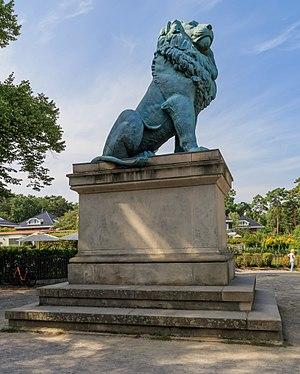
Herman Wilhelm Bissen, né le 13 octobre 1798 à Schleswig et mort le 10 mars 1868 à Copenhague, est un sculpteur danois.